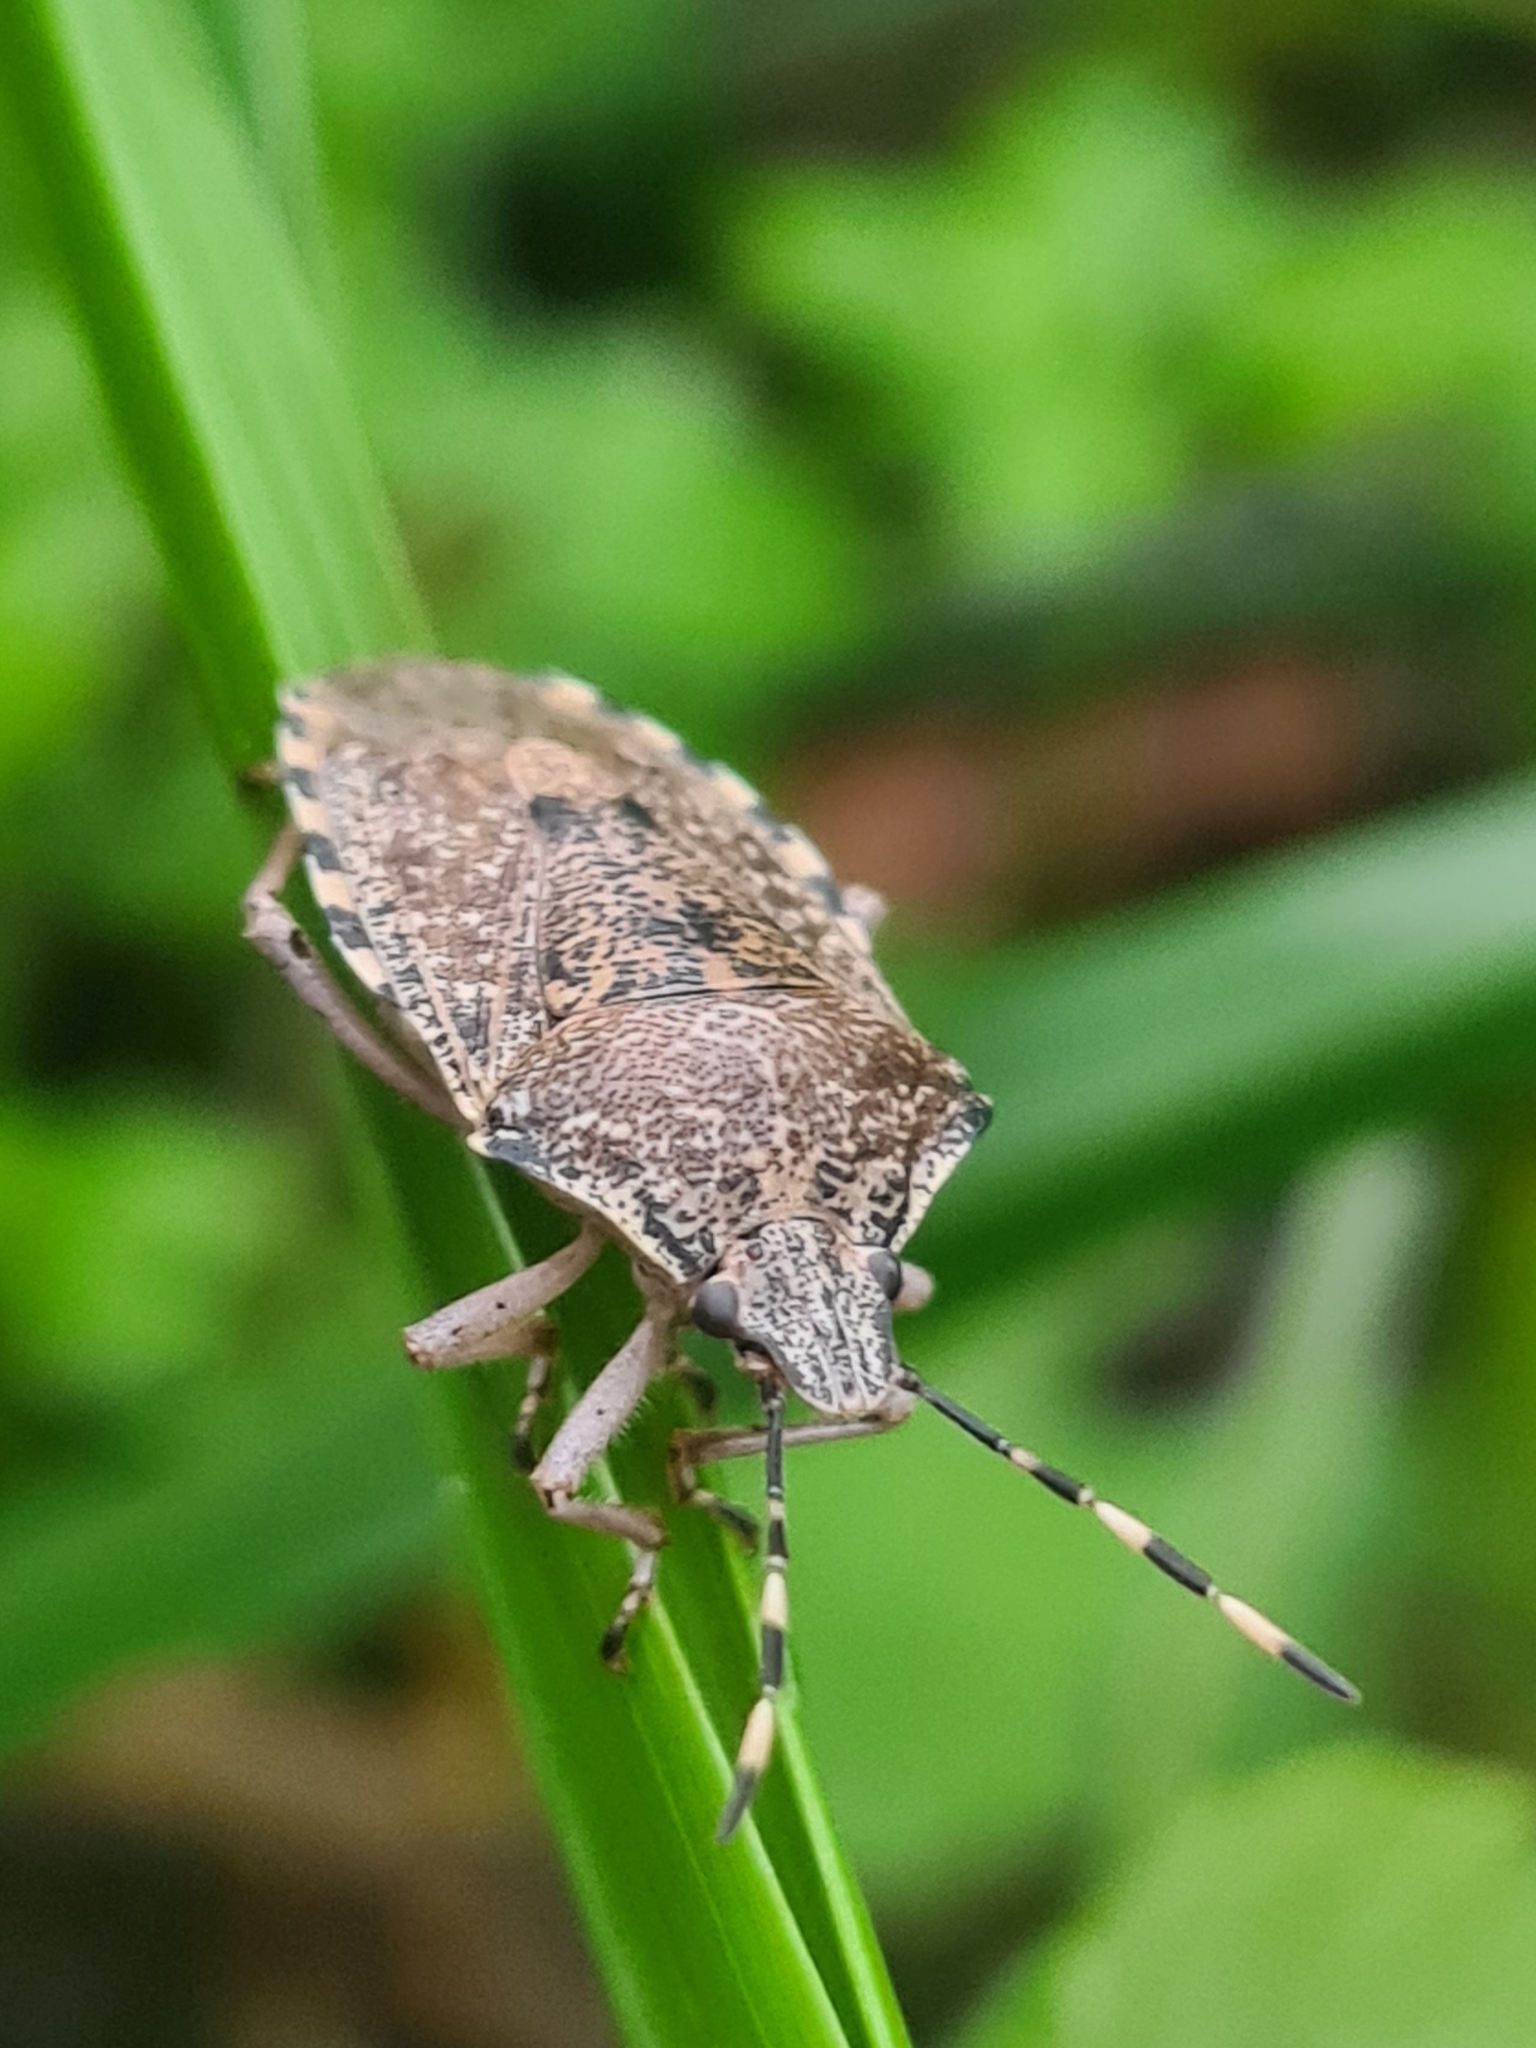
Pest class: stink_bug